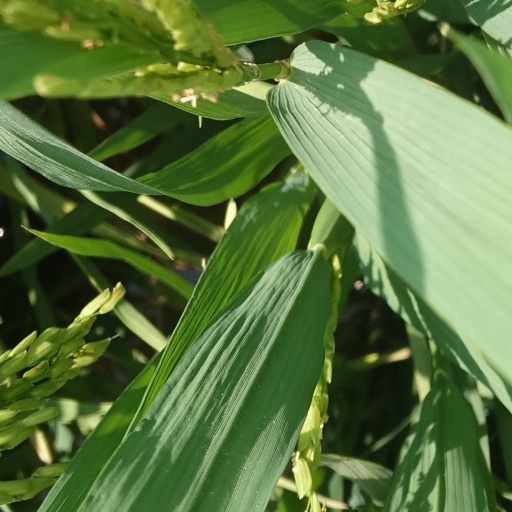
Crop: rice